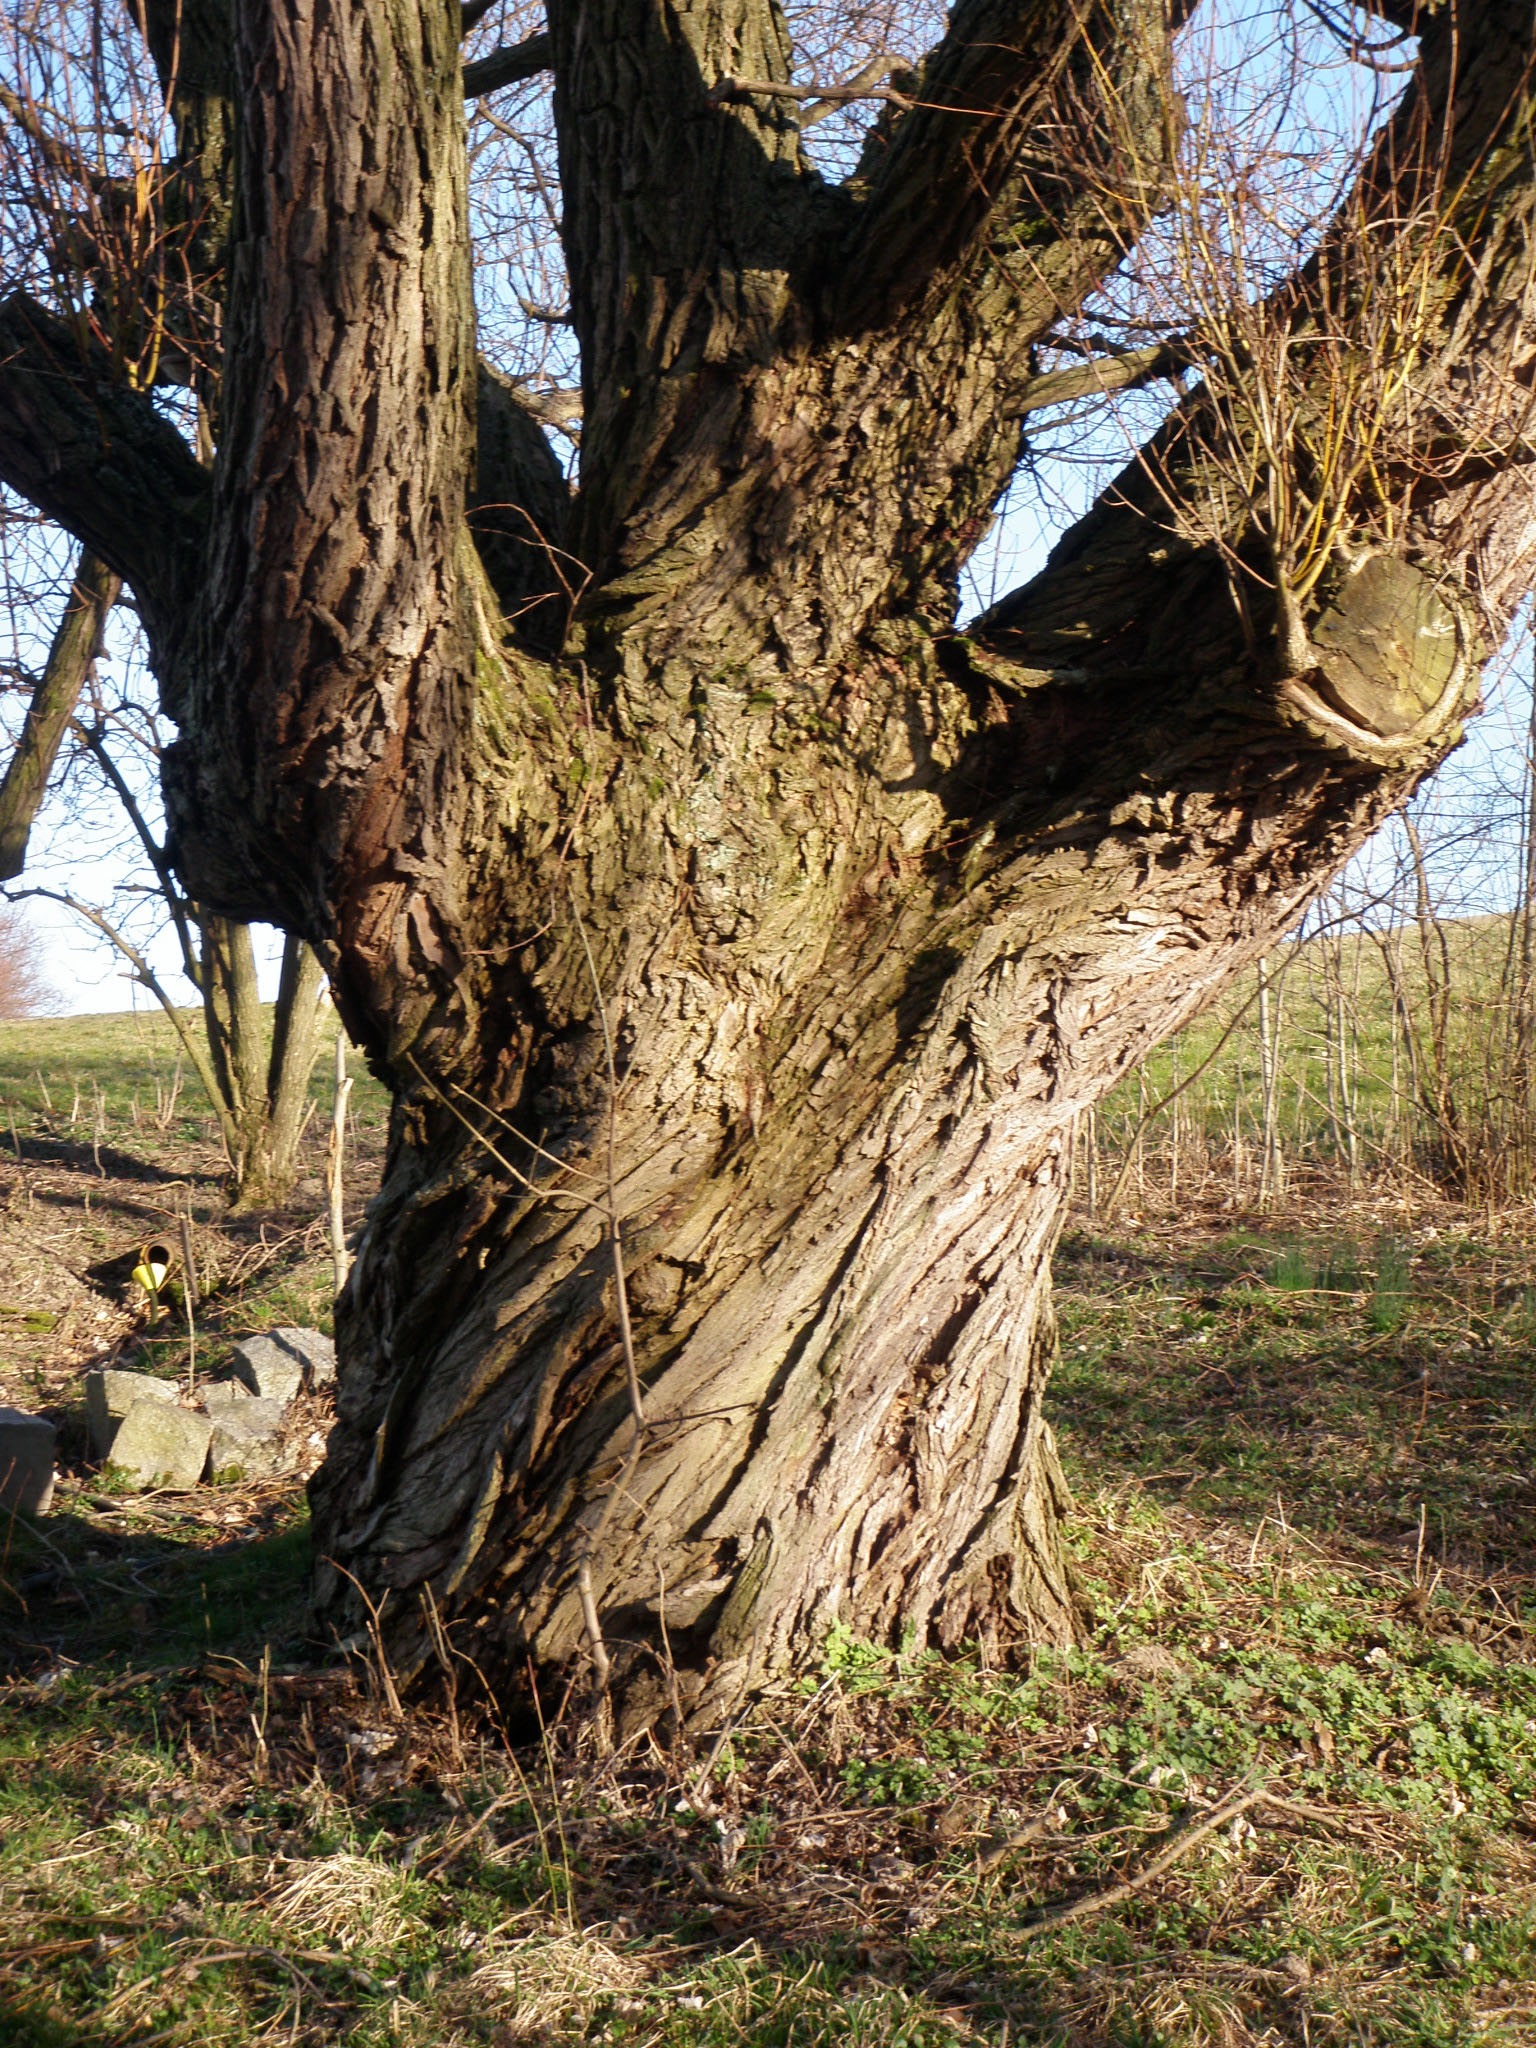
tree, branch, plant, wood, leaf, flower, trunk, log, pasture, autumn, botany, deciduous, bizarre, woodland, flowering plant, very old, woody plant, land plant